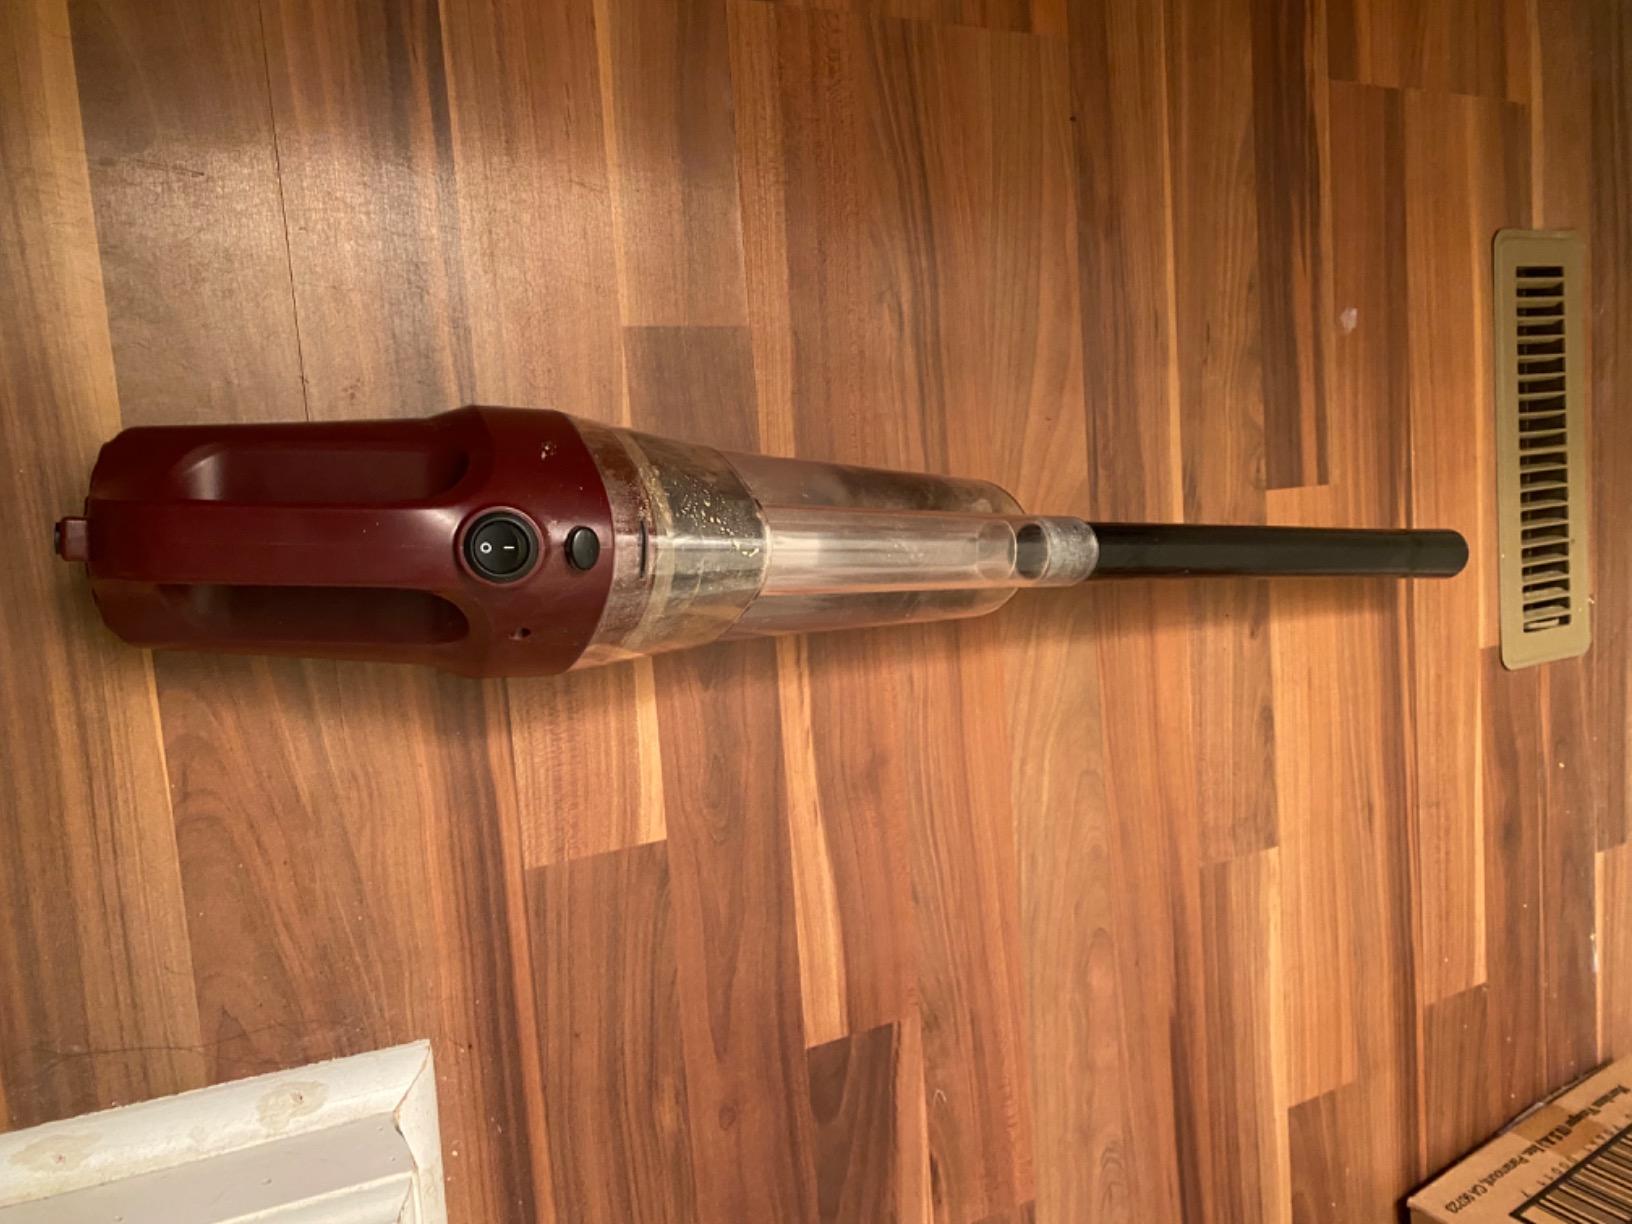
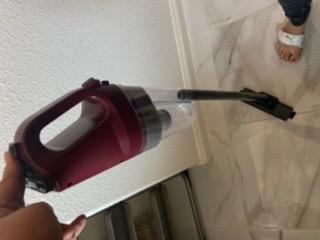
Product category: items_vacuum
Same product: yes